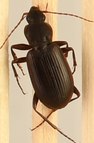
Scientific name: Calathus advena
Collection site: Niwot Ridge NEON (NIWO), plot NIWO_010